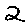
Label: 2